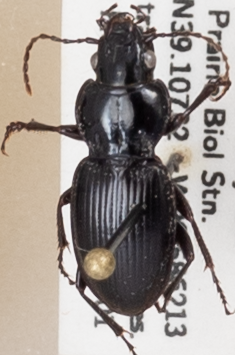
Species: Cyclotrachelus substriatus
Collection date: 2019-07-01
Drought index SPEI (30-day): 1.006
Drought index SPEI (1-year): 2.09
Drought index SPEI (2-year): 0.54